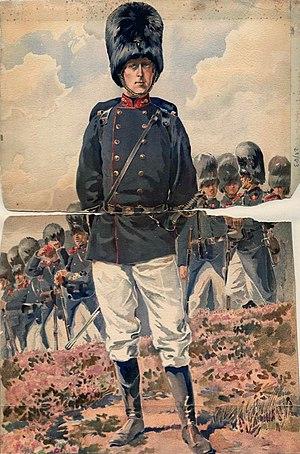
Le bonnet à poil est un haut bonnet de fourrure, souvent porté comme une partie d'un uniforme militaire de cérémonie. Traditionnellement, les bonnets à poil étaient les chapeaux des grenadiers et ils sont encore portés par des grenadiers et des régiments de gardes dans plusieurs armées. Il est à distinguer du colback.
Le Regiment Carabiniers Prins Boudewijn - Grenadiers est une unité d'infanterie néerlandophone de la composante terre des forces armées belges. Il fait partie de la Brigade Médium